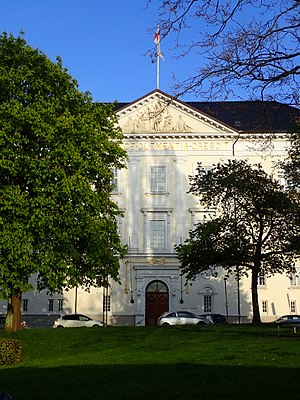
Den Danske Frimurerorden / Logebygninger / Aarhus
Logebygning i Aarhus.
Logebygningen i Christiansgade. Frimurerlogen i Danmark.
Den Danske Frimurerorden er en dansk forening og paraplyorganisation for nogle frimurerloger i Danmark. Den Danske Frimurerorden blev stiftet 16. november 1858. Frimurerlogerne under Den Danske Frimurerorden er selvstændige foreninger.